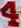
Number: 4